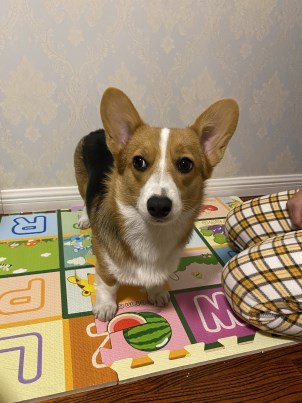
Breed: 2909-n000116-Cardigan